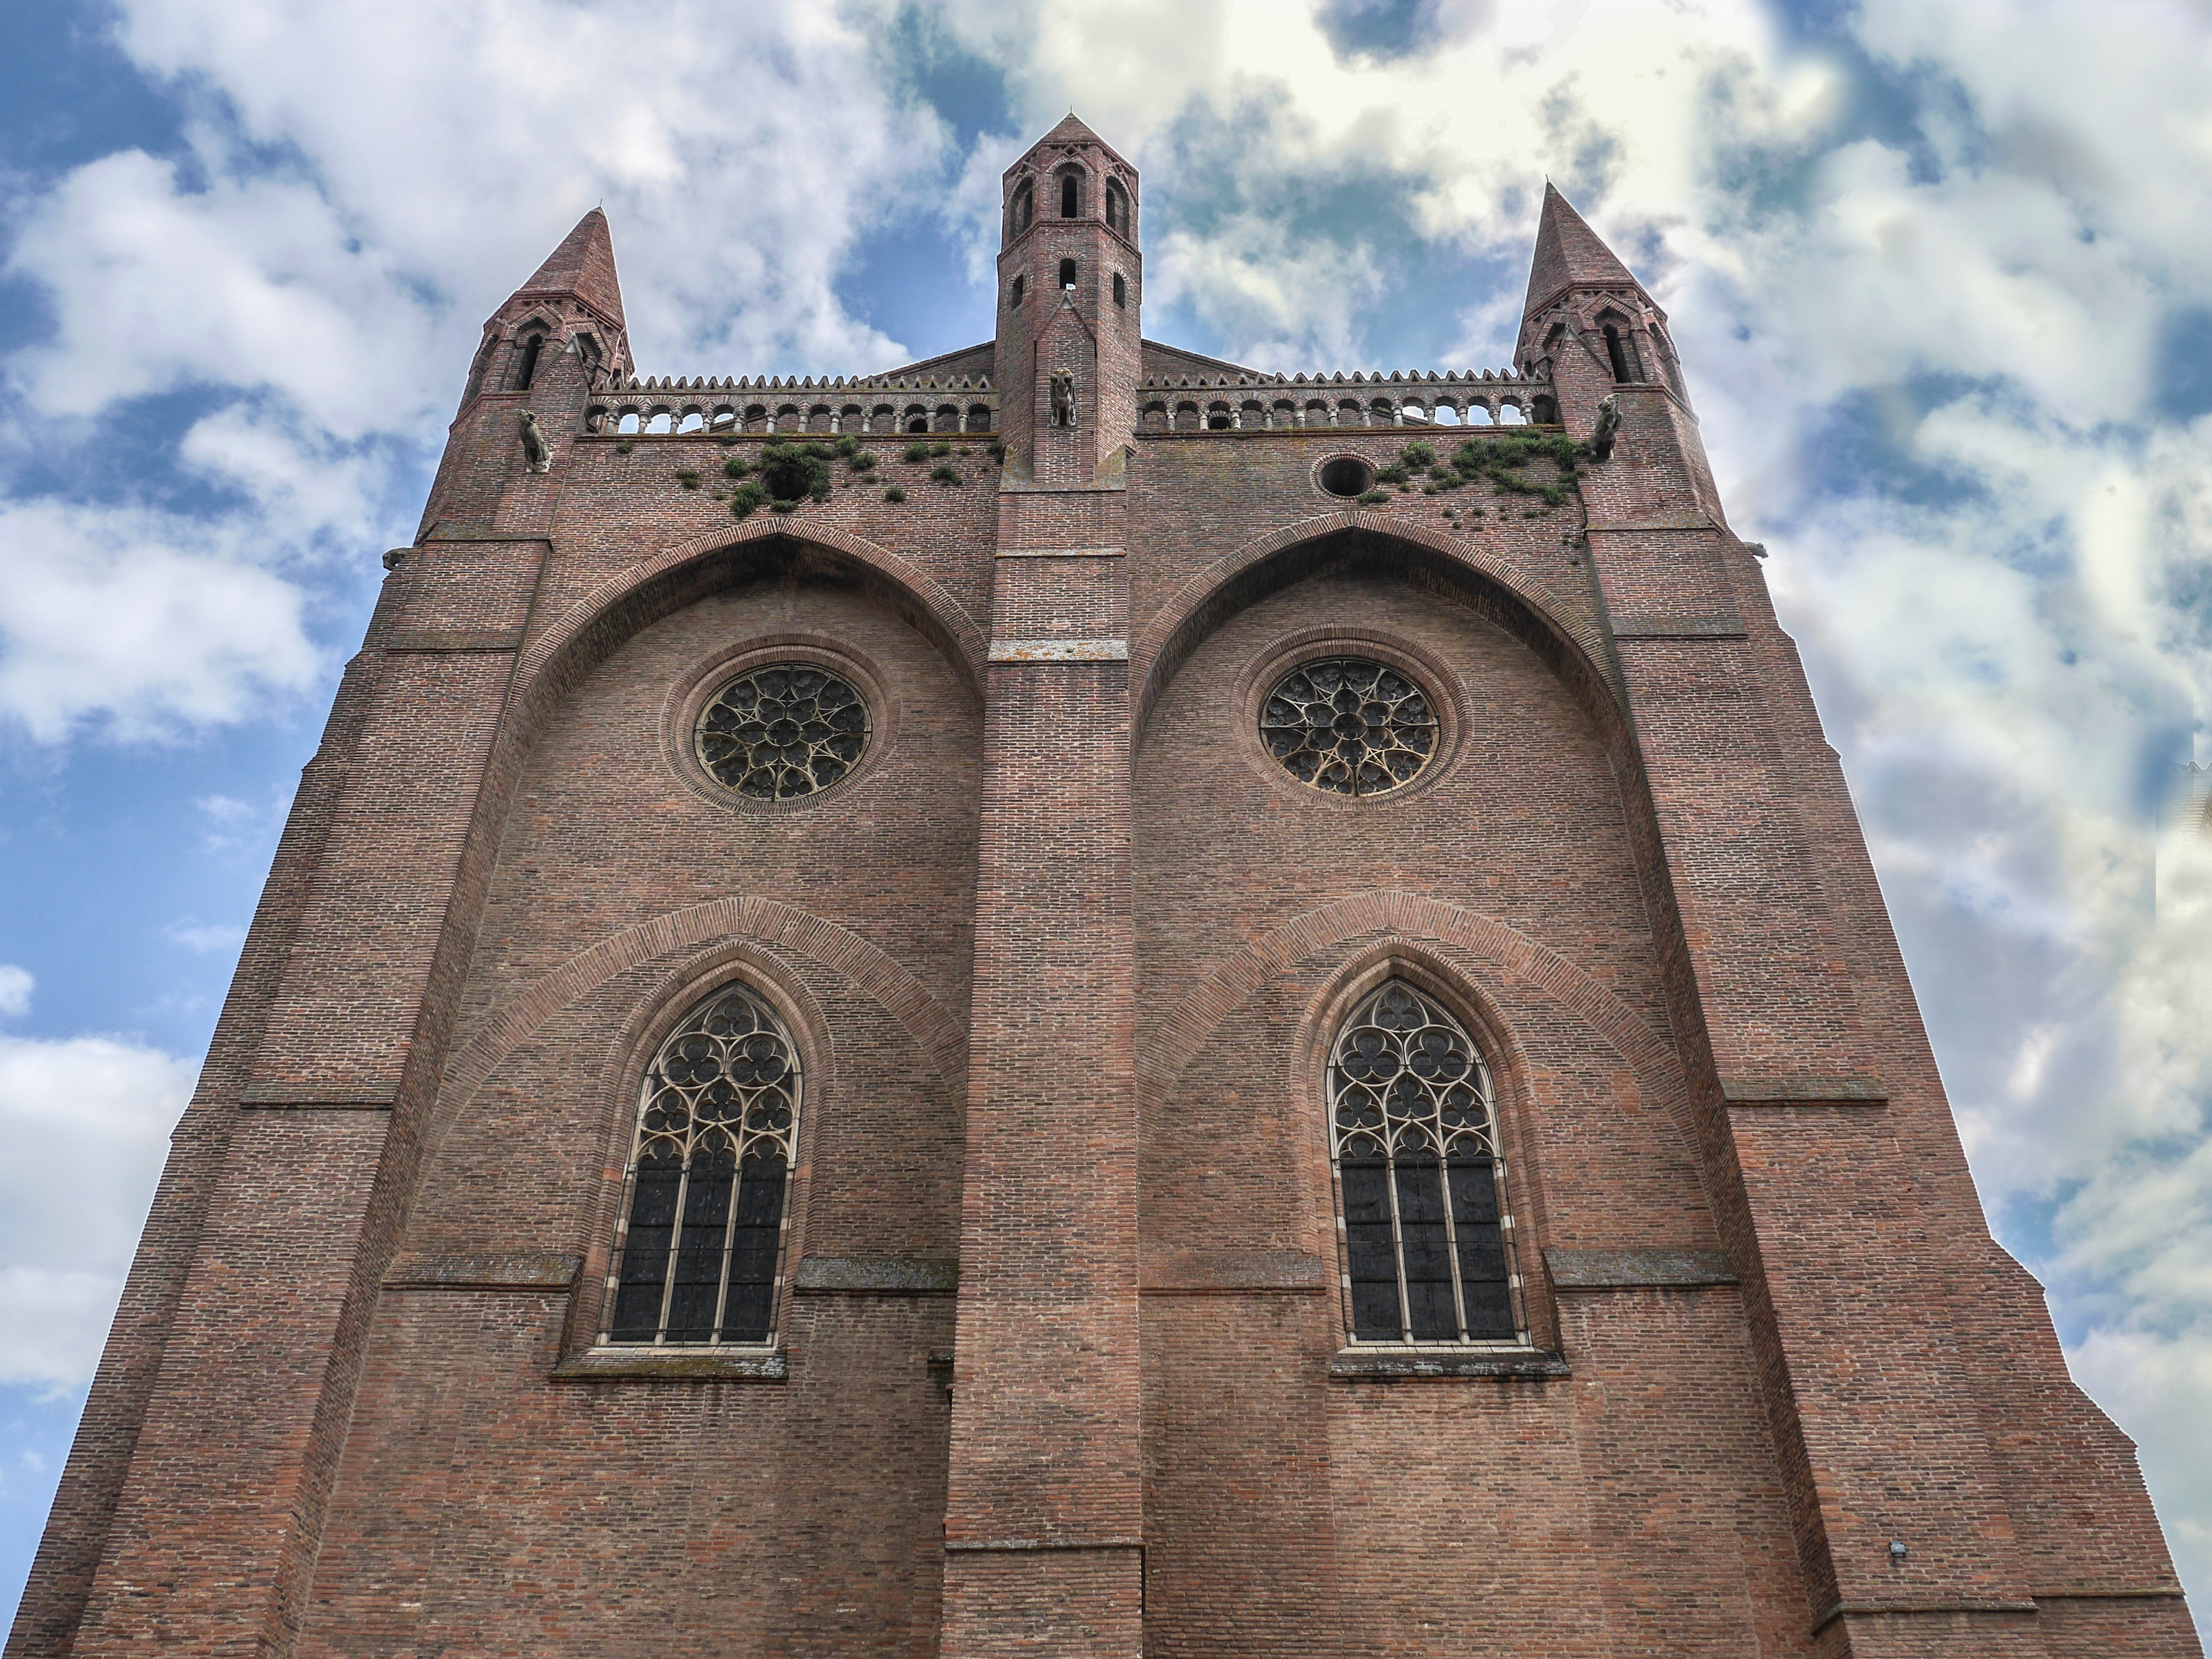
architecture, structure, sky, building, old, stone, monument, france, construction, tower, castle, facade, blue, church, cathedral, chapel, tourism, old building, brick, place of worship, bell tower, old town, medieval, clouds, fortress, spire, steeple, monastery, views, middle ages, historic buildings, carcasone, byzantine architecture, spanish missions in california